August Willads Bech

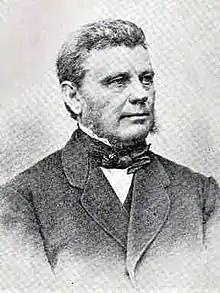
August Bech

August Willads Bech (21 July 1815 - 28 May 1877) was a Danish landowner. He owned Valbygård at Slagelse and Borupgård at Borup. Valbygård is still owned by his descendants.